Rock with U

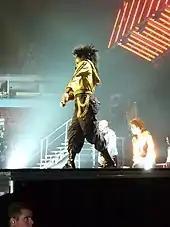
Jackson performing the song during the 2008 Rock Witchu Tour

The accompanying music video for "Rock with U" was directed by Saam Farahmand and choreographed by Gil Duldulao. It premiered on "Access Granted" on March 5, 2008. Jackson described Farahmand as an excited, passionated and creative person. He wanted to make the video as a long take video, like the music video for previous single "Feedback", which he also directed. According to the singer, the makeup looks and fashion of the video were a "futuristic version of the Blitz Kids from the 80's". Dulduao commented "I just wanted sort of bring Janet into the visionary style she's had in the past and I wanted to bring to like, video, and bring it back". He also mentioned that it took him at least a day and a half to finish its choreography.